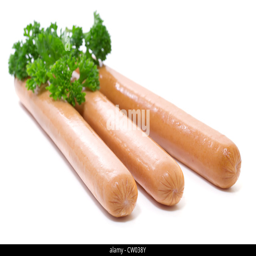
sausage with parsley on a white background